Zoe McBride

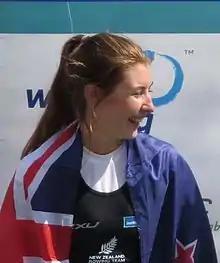
McBride in 2015

Zoe McBride (born 27 September 1995) is a former New Zealand rower. She is a double world champion in the women's lightweight single scull. She is only the second New Zealand rower to win a double national championship in both the lightweight and premier single sculls.